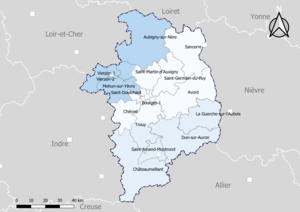
Carte du découpage cantonal du département du Cher, avec en surimpression les arrondissements (en nuances de bleu) - Carte arrêtée au 1er janvier 2019.
Le département du Cher compte 15 cantons depuis le redécoupage cantonal de 2014.